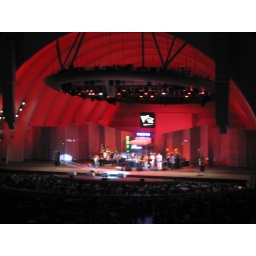
His set contained in its inventory a platform bed evocative of a set from a Biggie music video